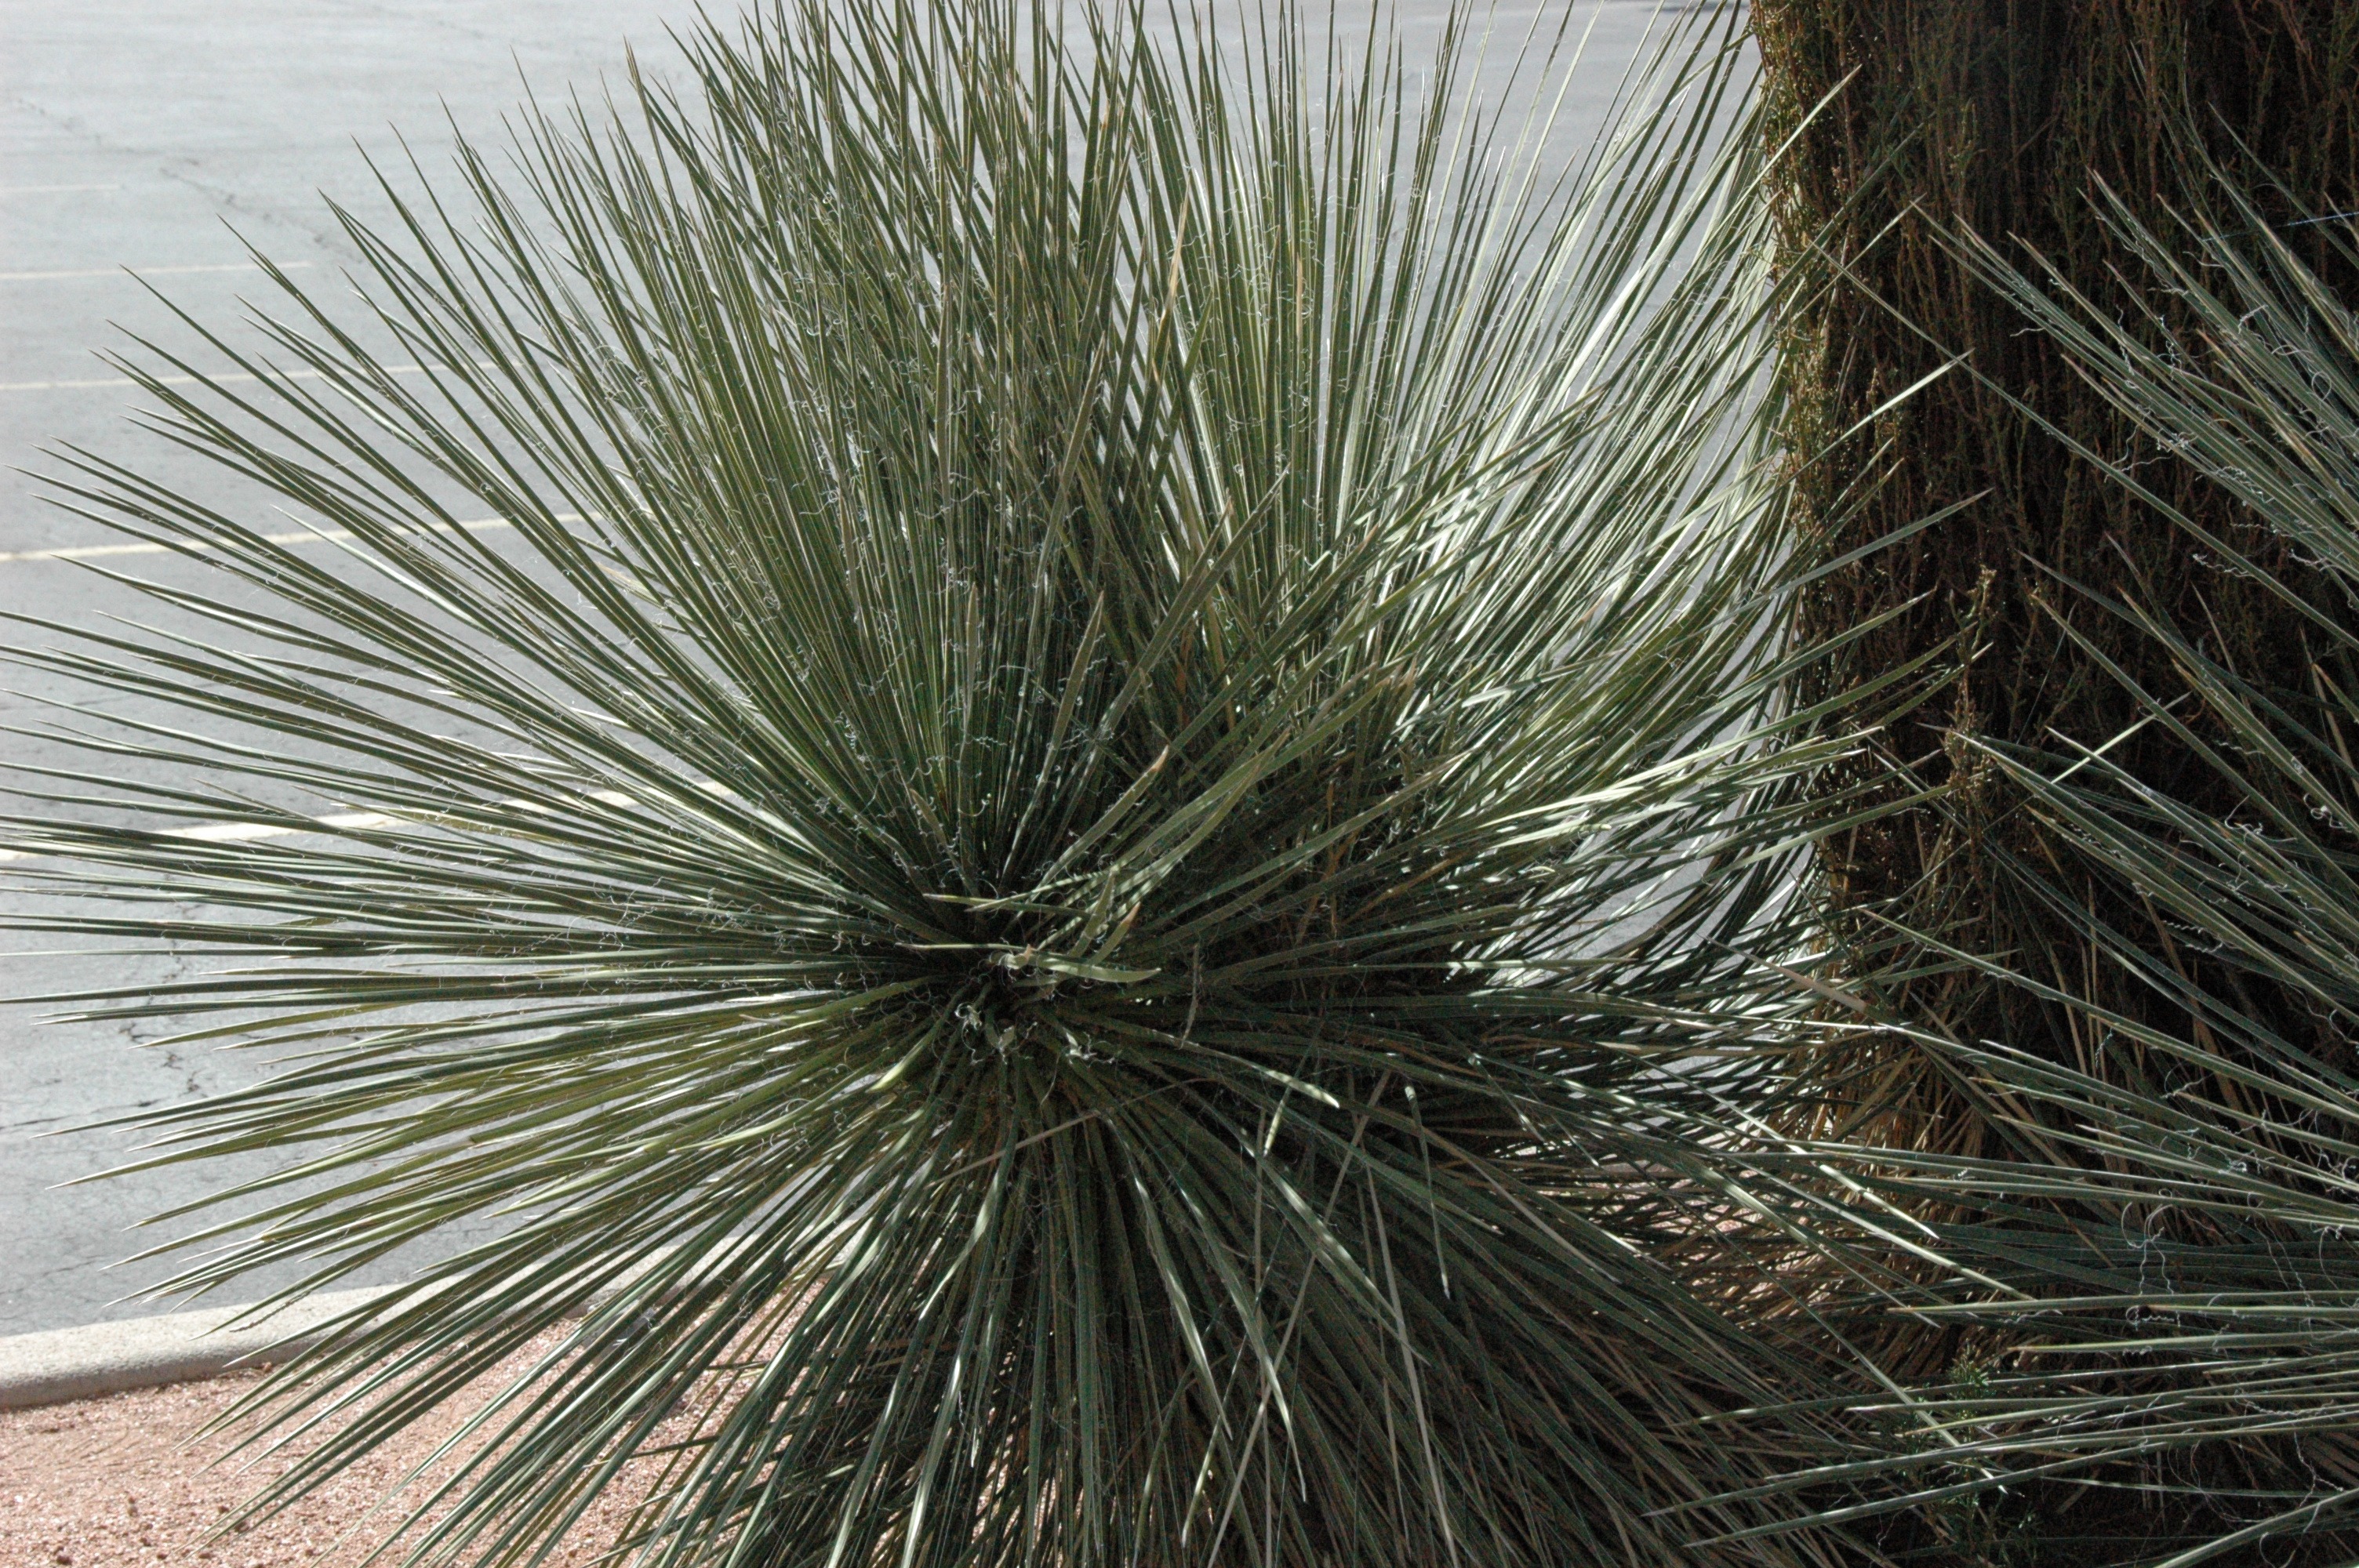
tree, nature, grass, branch, plant, meadow, leaf, flower, frost, botany, flora, twig, tall grass, arizona, close up, blade of grass, sage, western, sedona, grasses, macro photography, flowering plant, southwestern, pampas grass, ornamental grass, grass family, woody plant, land plant, thorns spines and prickles, arecales, zera scape